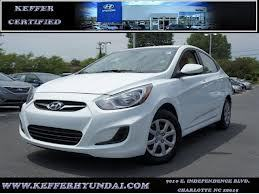
Car model: 2012 Hyundai Accent Sedan